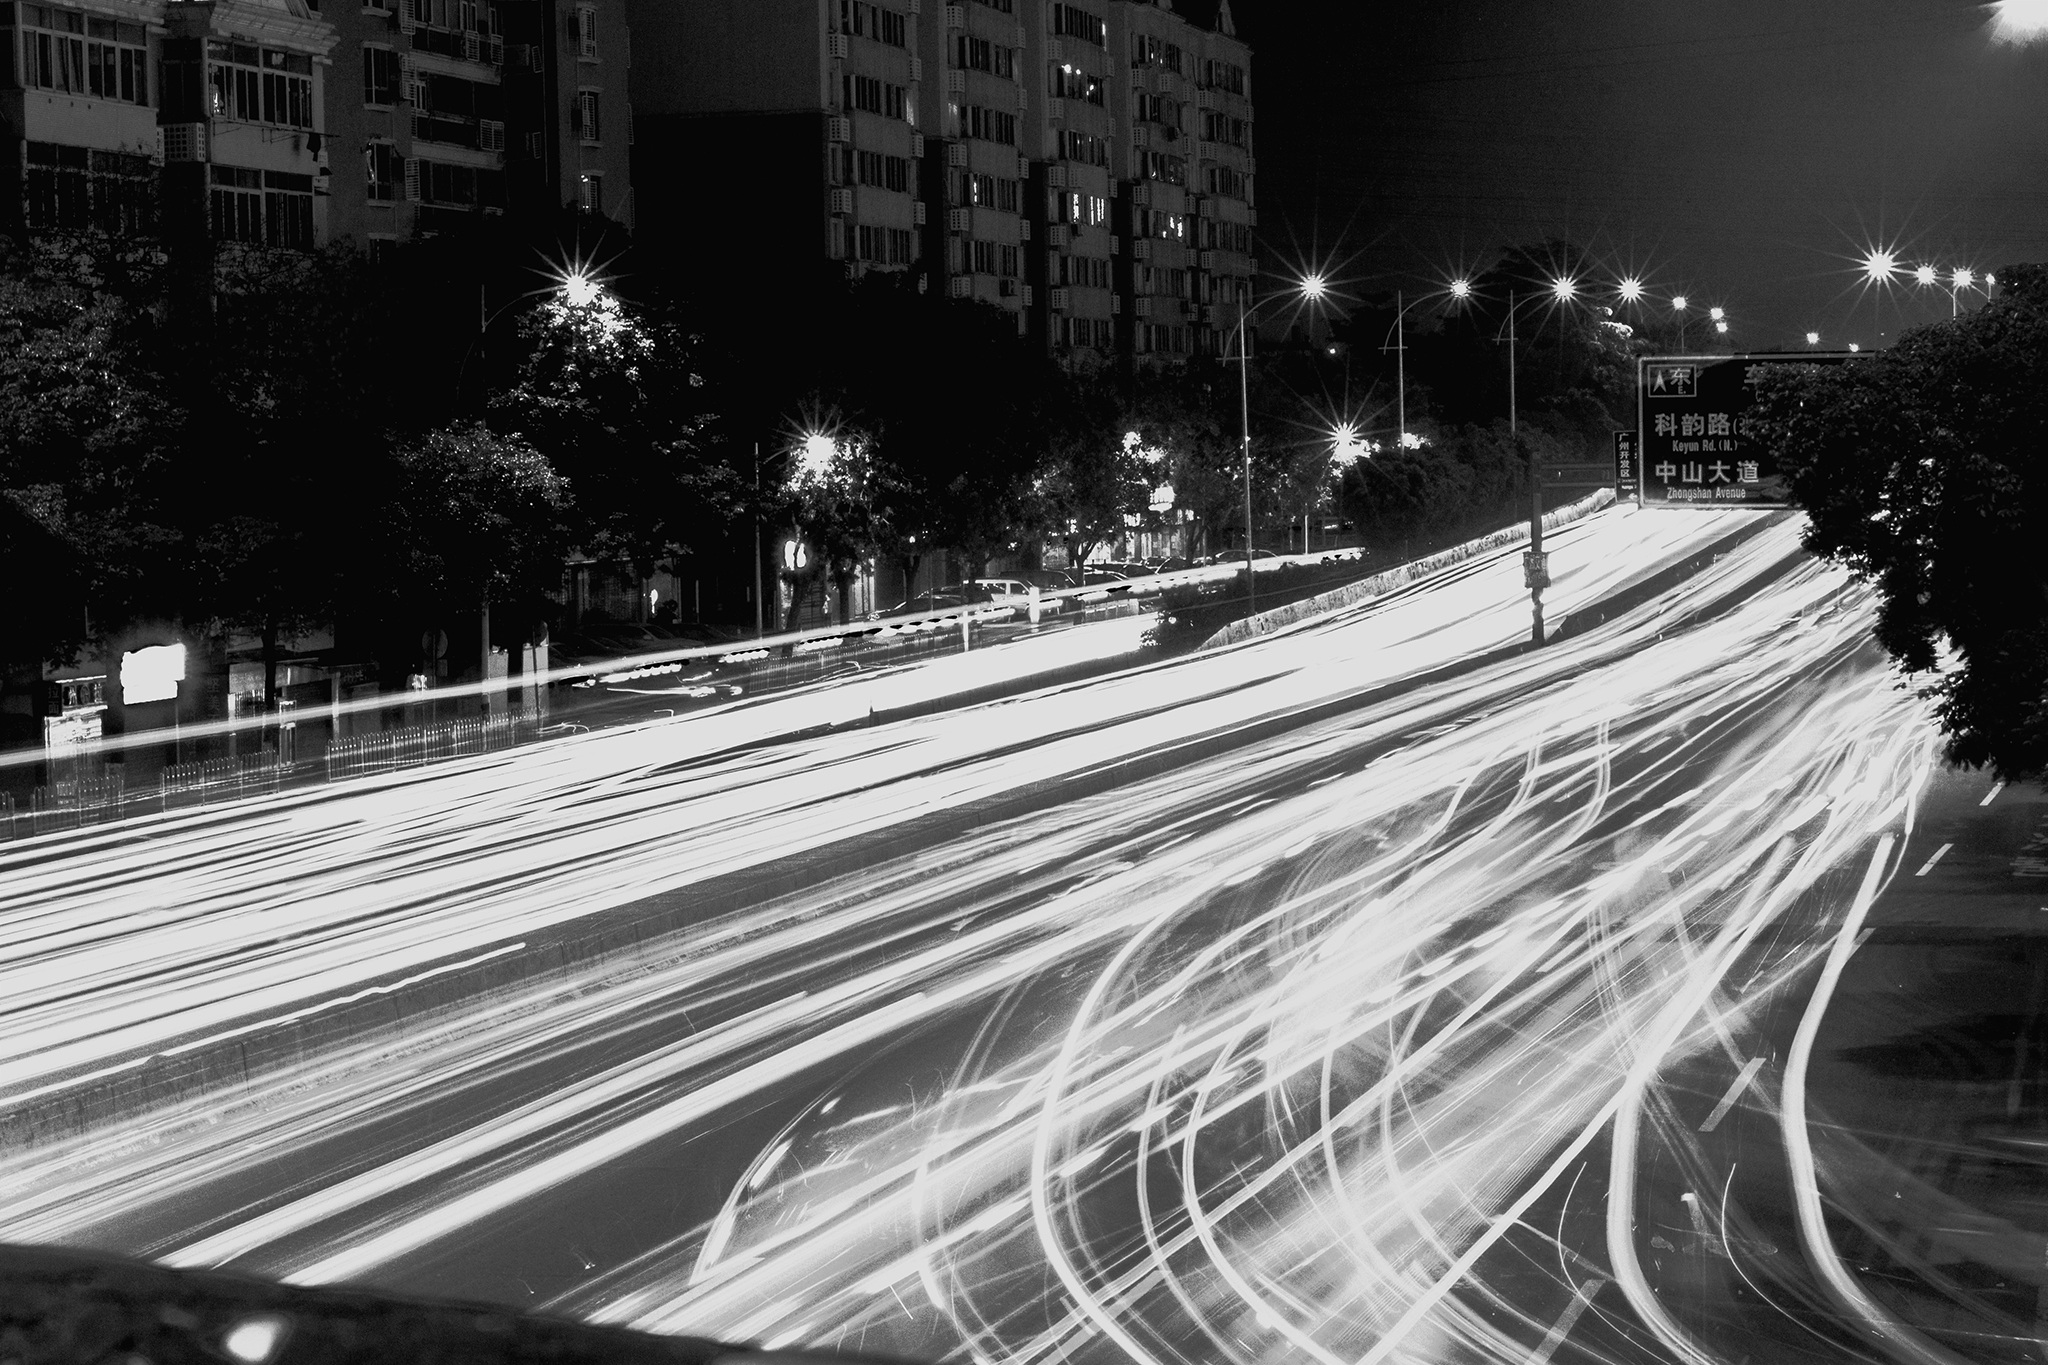
snow, winter, light, black and white, road, white, street, night, photography, cityscape, evening, line, weather, darkness, black, monochrome, lane, infrastructure, shape, delay, monochrome photography